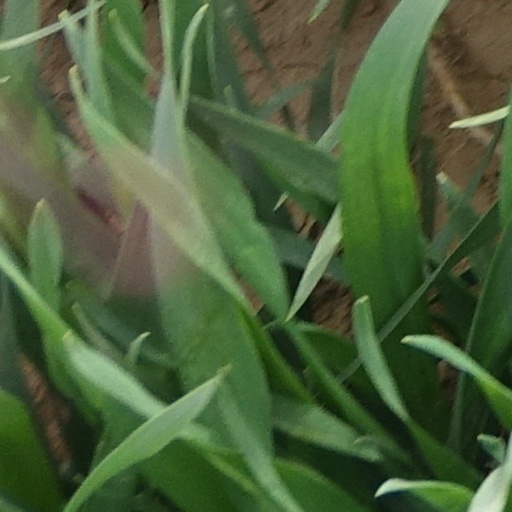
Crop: wheat